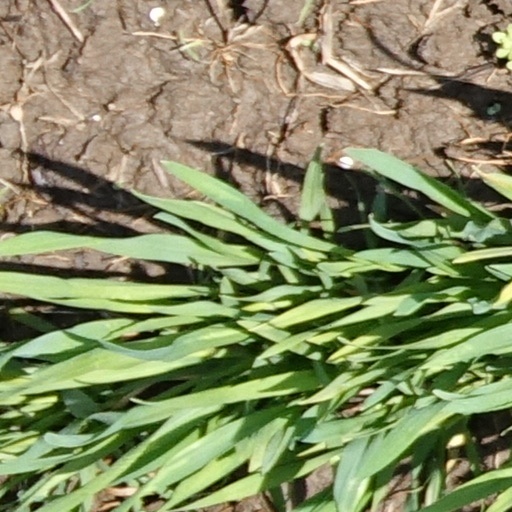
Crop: wheat